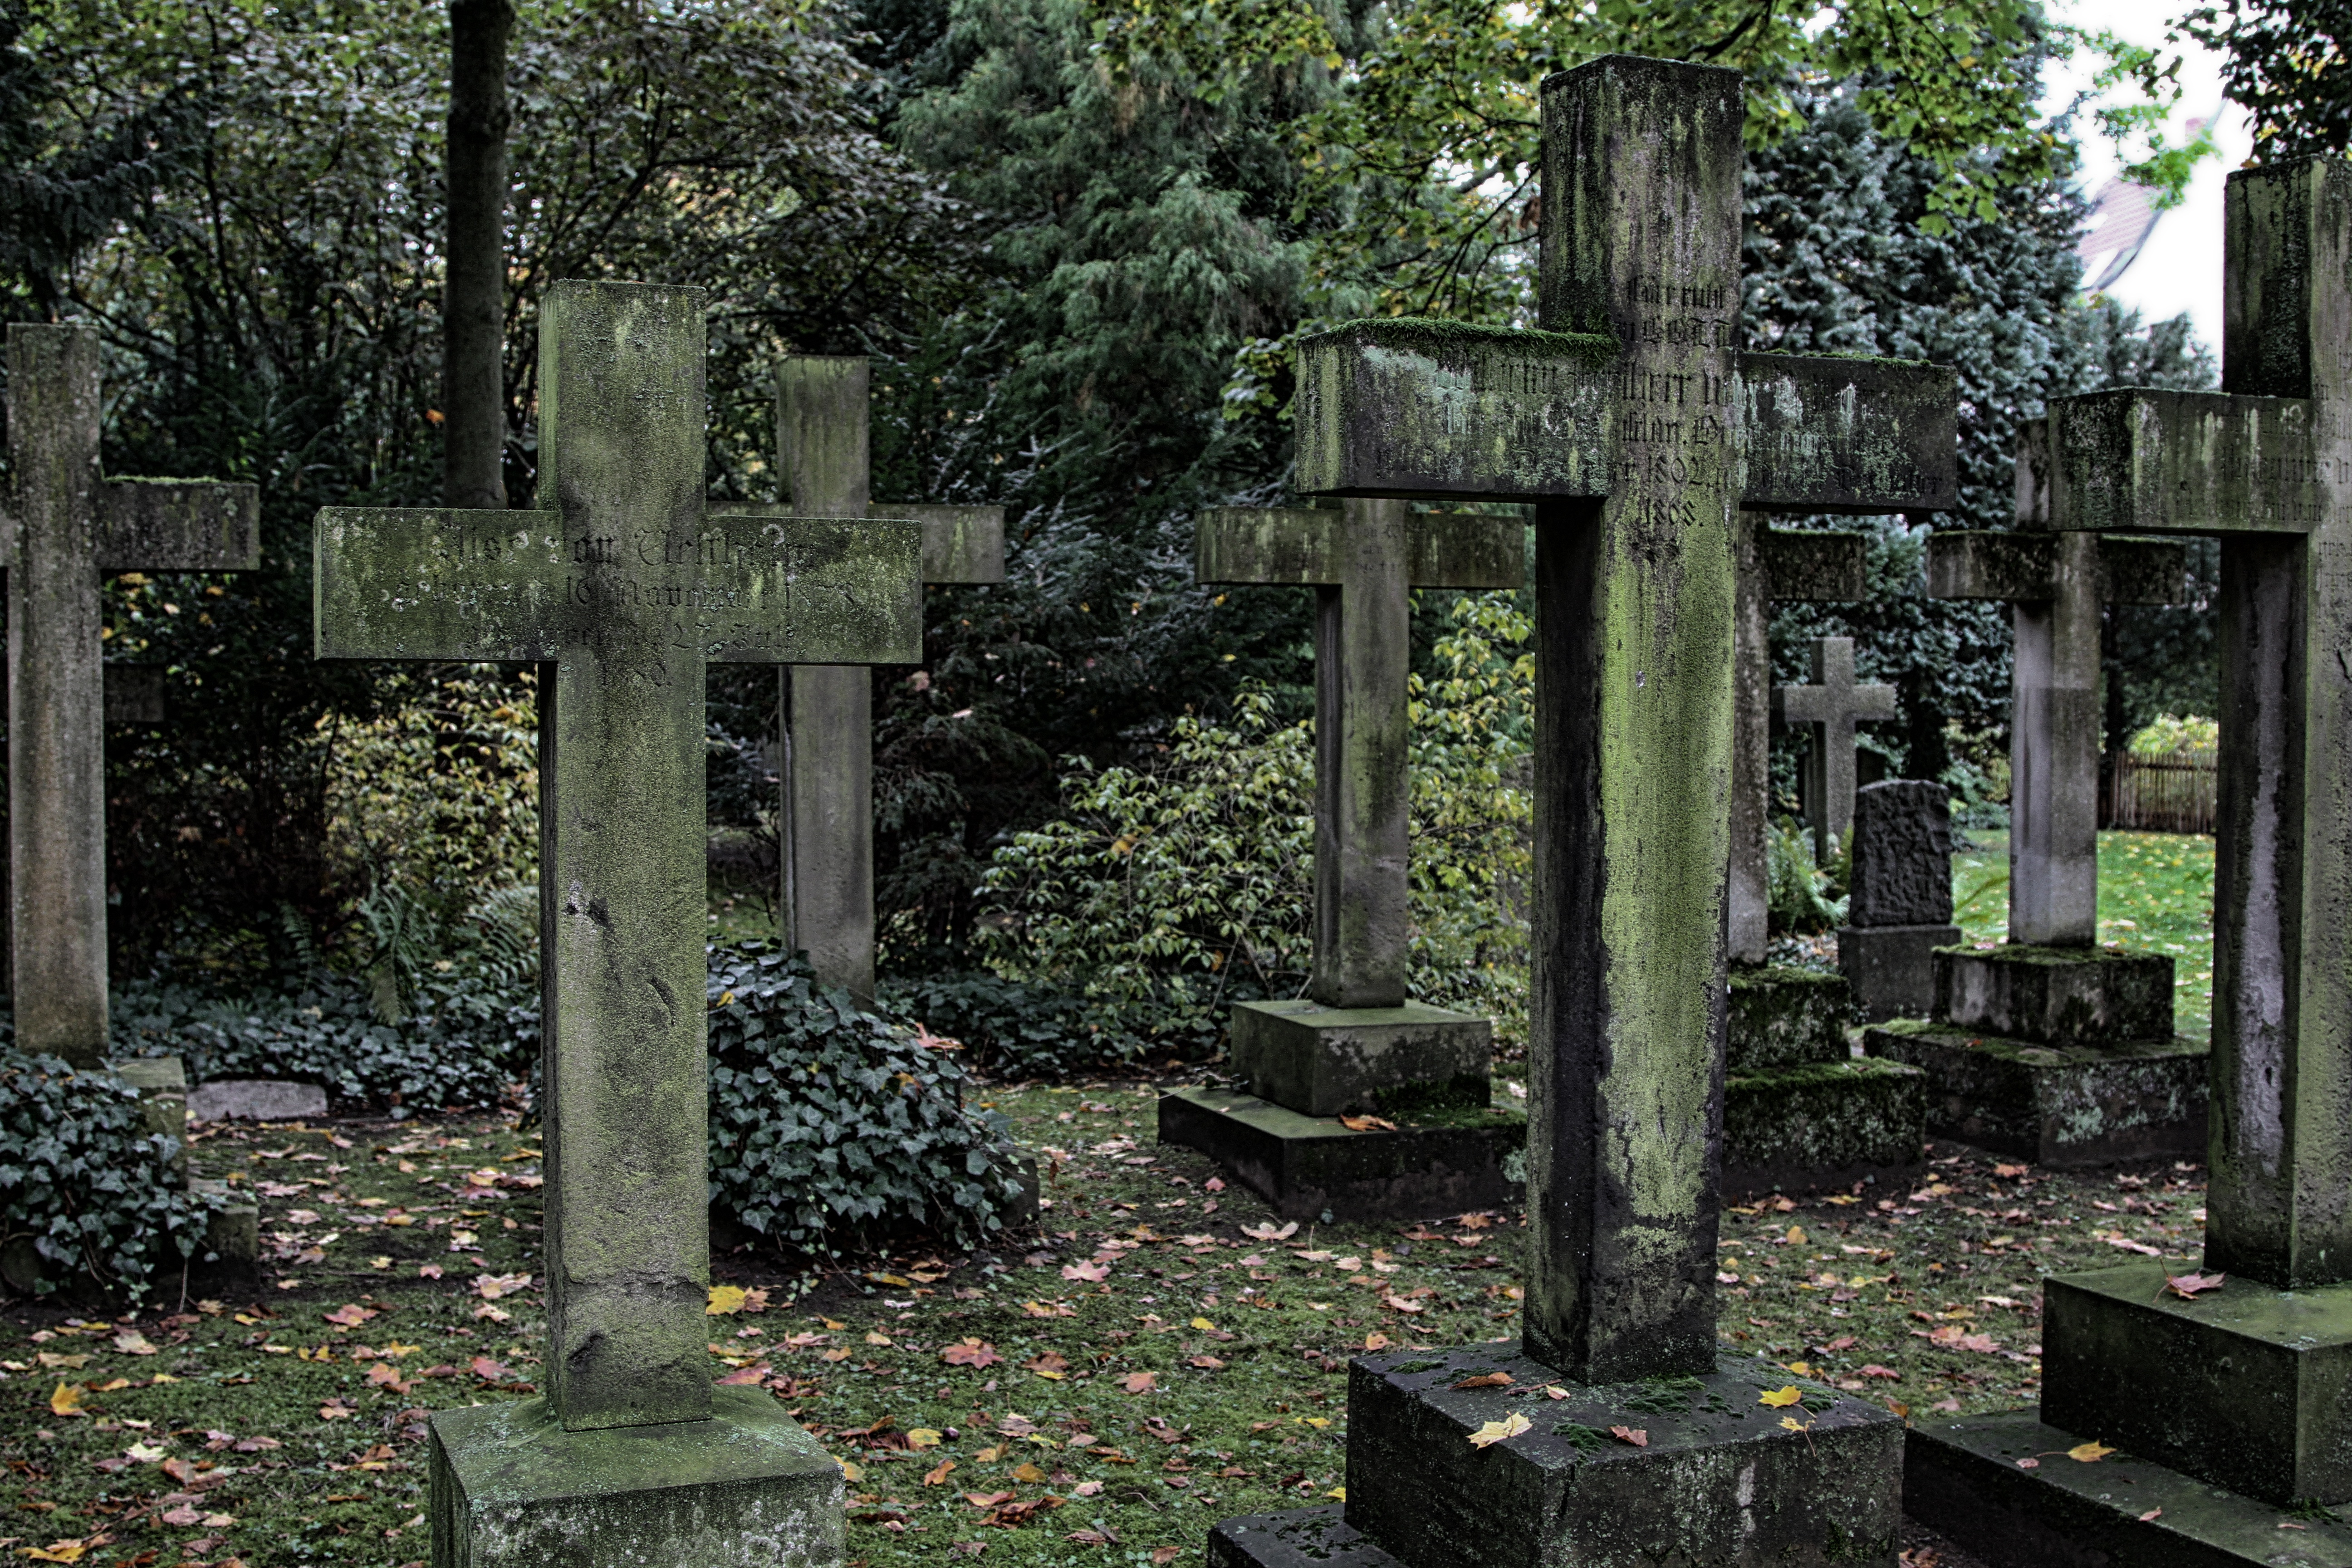
cross, cemetery, garden, grave, memorial, headstone, shrine, graves, mourning, geographical feature